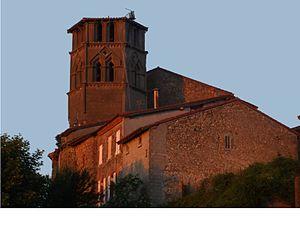
Église de fr:Saint-Ybars
Cet article recense les monuments historiques français classés en 1907.
Cet article recense les monuments historiques de l'Ariège, en France.
L'église Saint-Ybars de Saint-Ybars, encore appelée église Saint-Éparche, est un édifice de style composite du XIIIᵉ siècle - modifié au XVIᵉ siècle - sur la commune de Saint-Ybars, dans le département de l'Ariège, en région Occitanie.